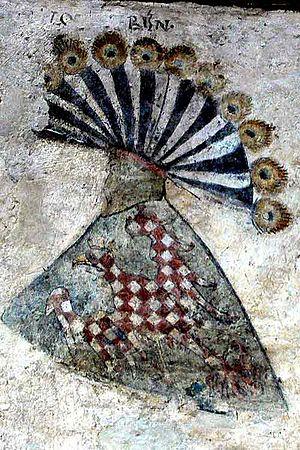
Les armoiries de la Moravie sont utilisées depuis des siècles pour représenter la Moravie, une province traditionnelle de la République tchèque actuelle. Les armes sont également présentes dans l'un des domaines des grandes armoiries de la République tchèque.